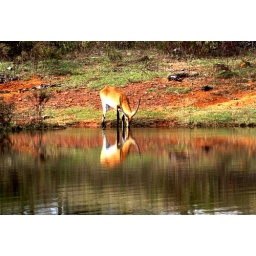
Beautiful large Lechwe male taking an early morning drink. I liked the way the reflection in the water added to the picture.